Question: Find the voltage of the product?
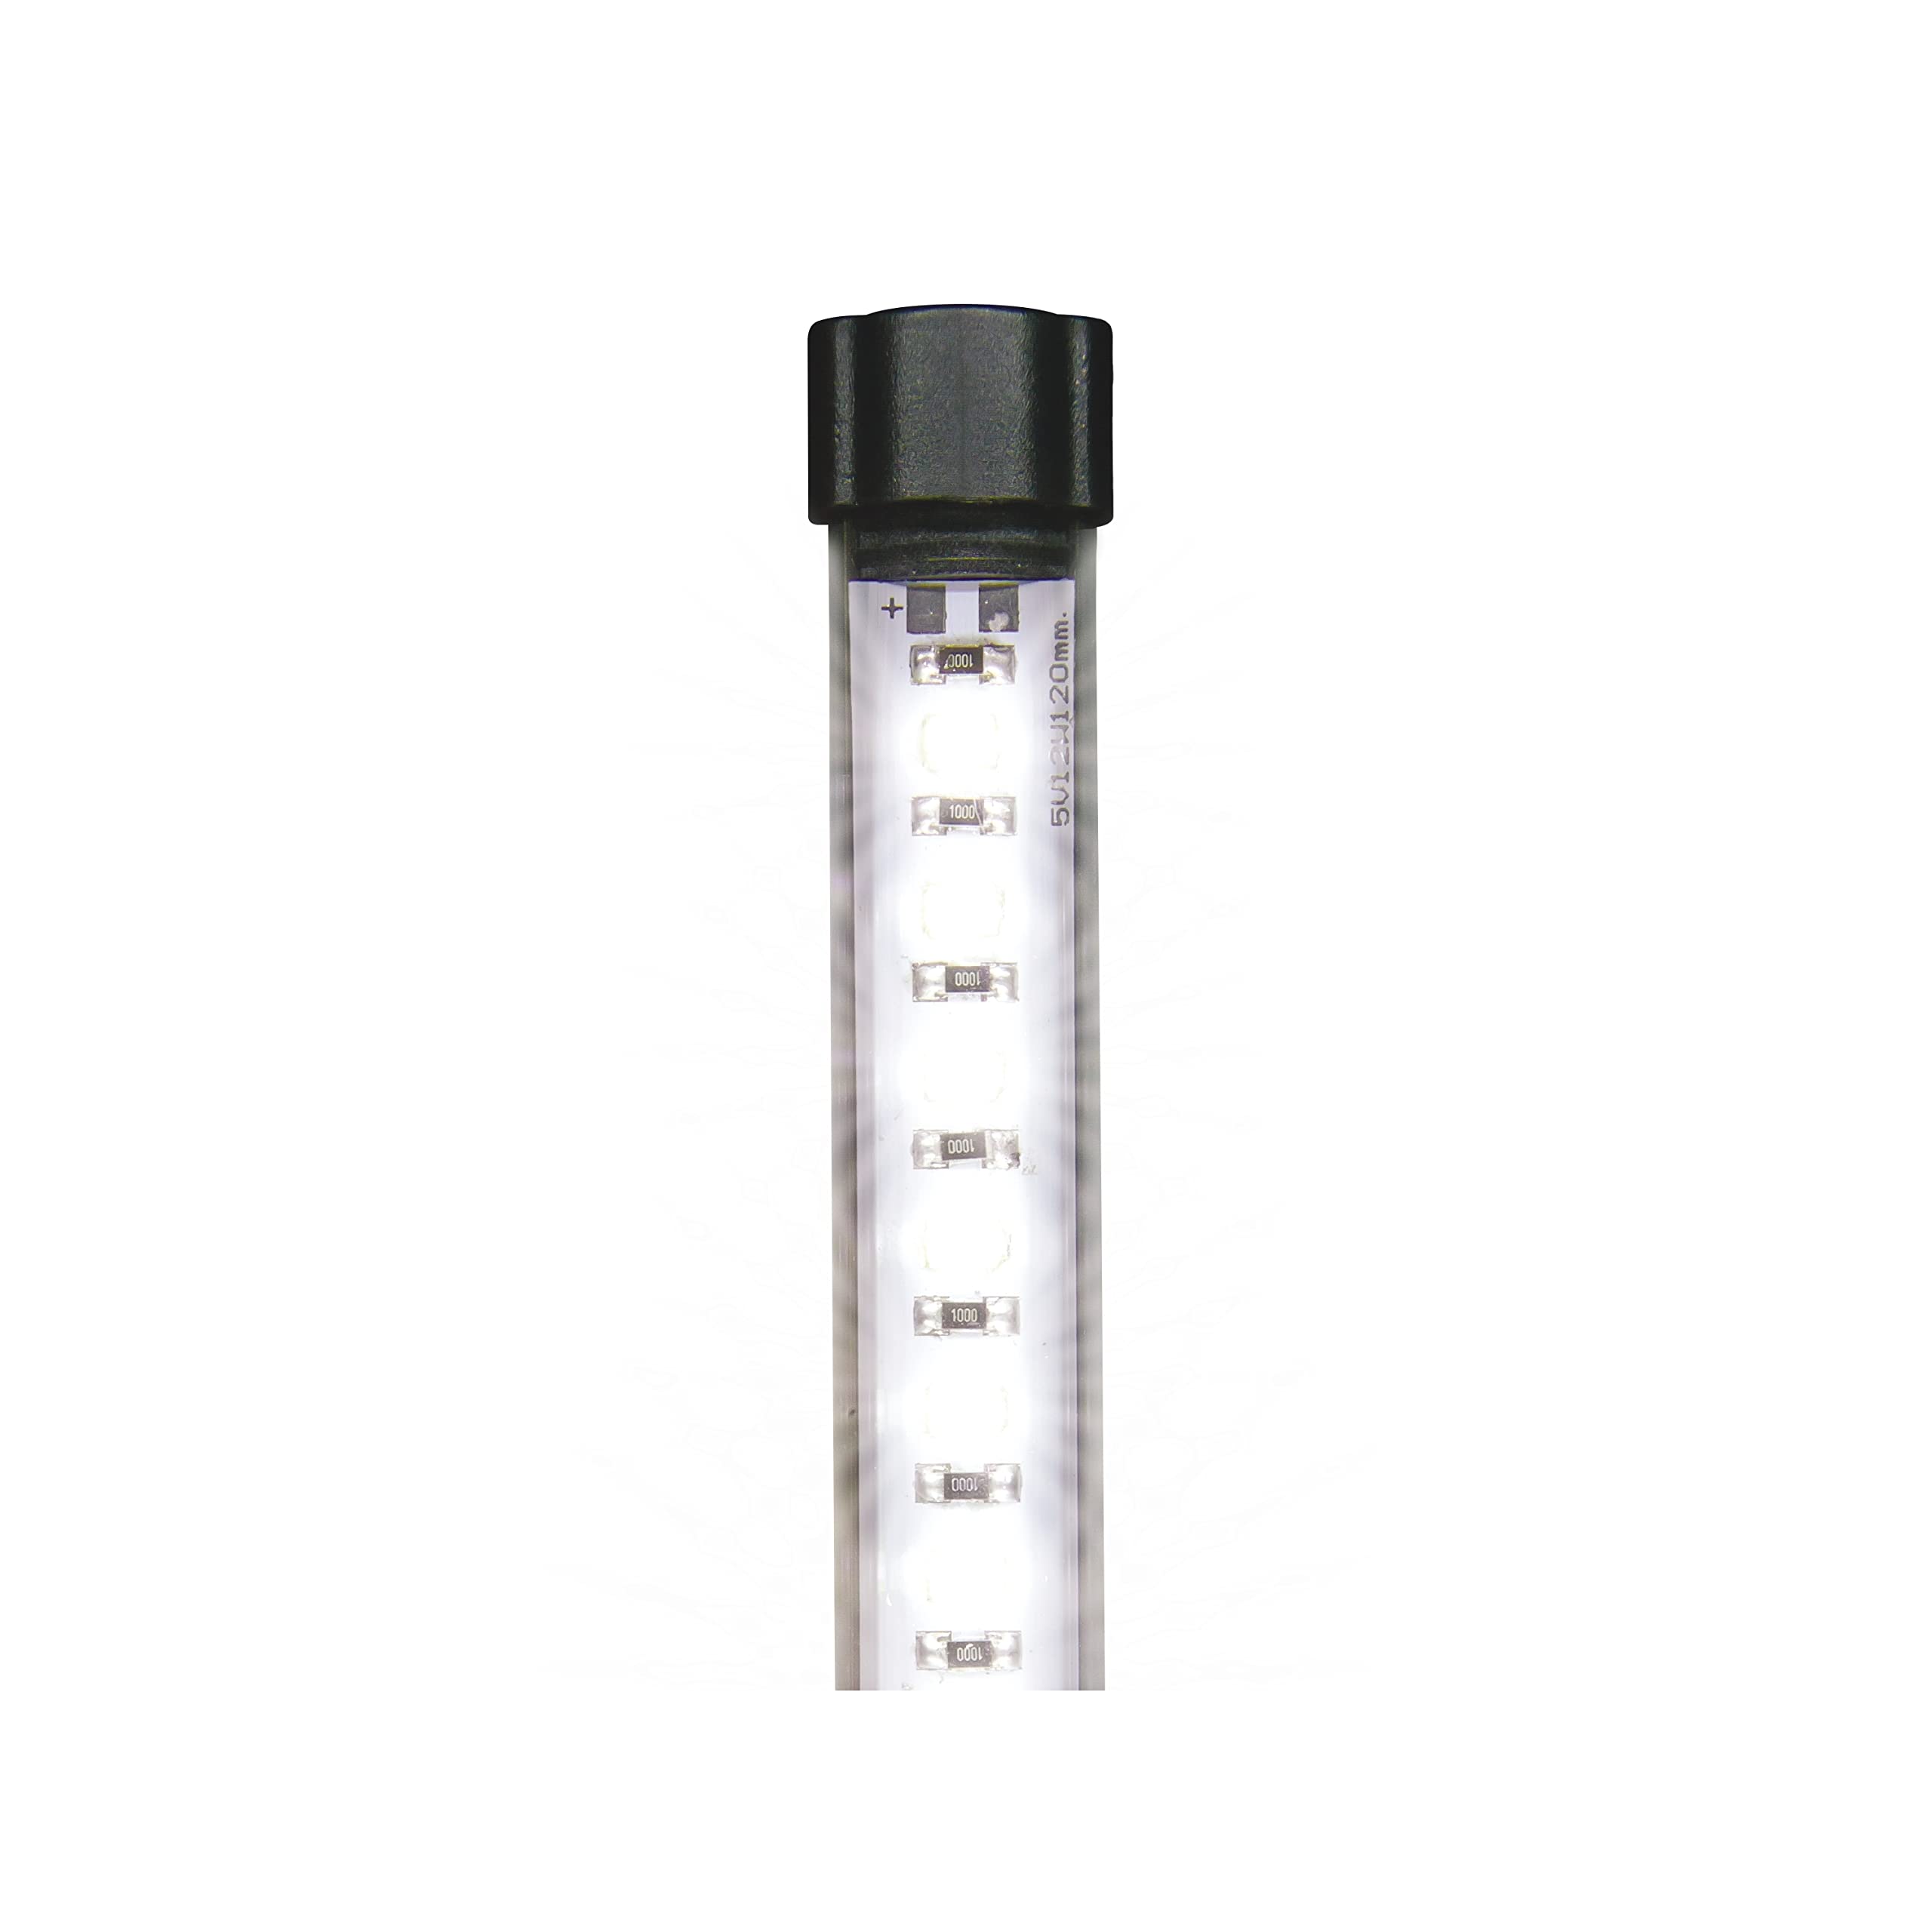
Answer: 5.0 volt